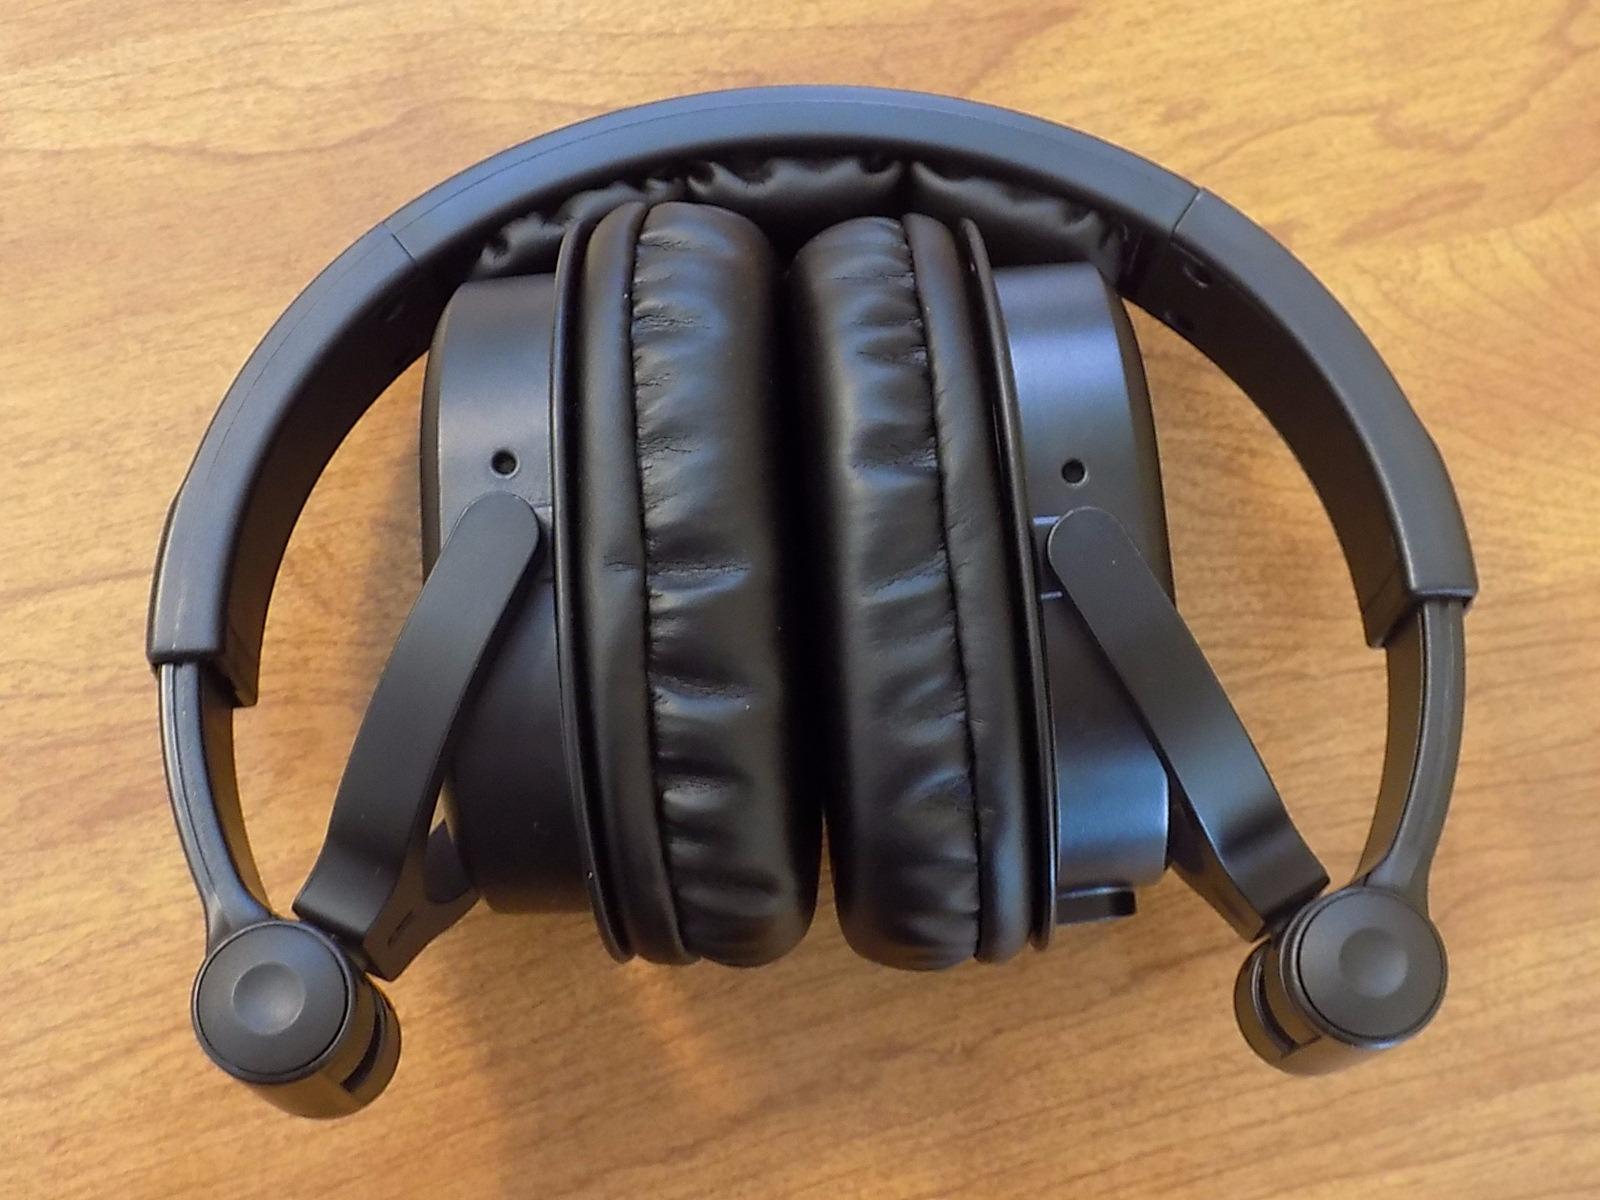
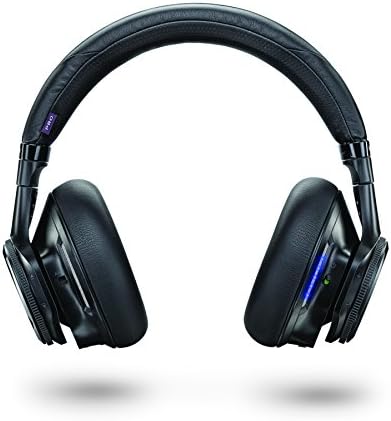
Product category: headphones
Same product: no